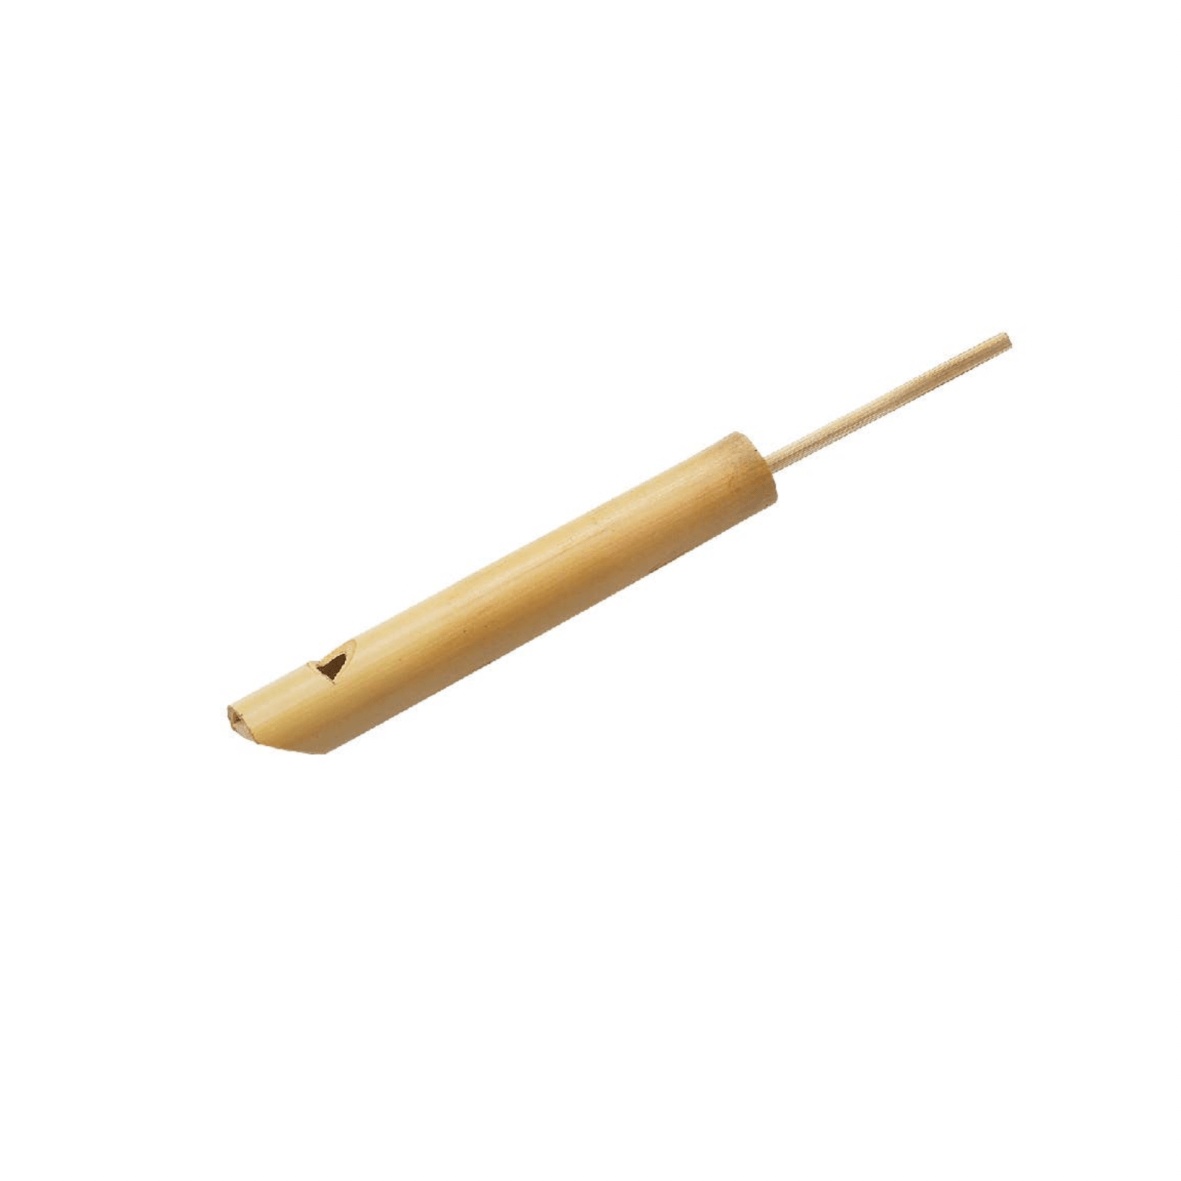
Slide Flute
Why not treat yourself to a slide flute? Make fun and unexpected sounds, and enjoy yourself while doing it! Plus - it’s a handmade piece. 4.5".
Brand: Benjamin International
Category: Arts & Entertainment > Hobbies & Creative Arts > Musical Instruments > Woodwinds > Flutes